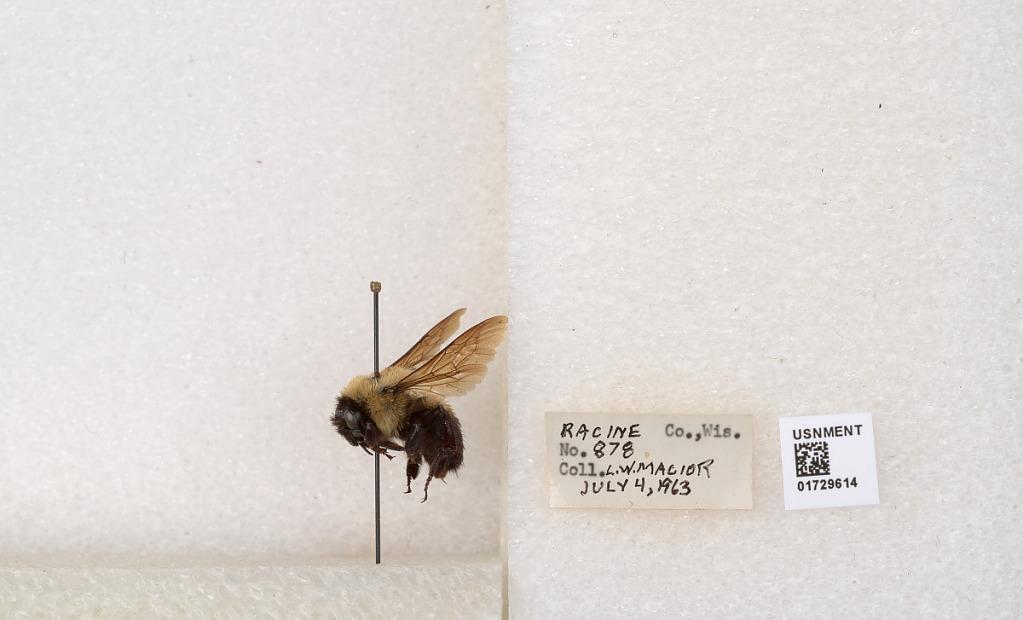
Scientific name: Bombus (Separatobombus) griseocollis (De Geer)
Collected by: L. Macior
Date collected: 1963-7-4
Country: United States
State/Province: Wisconsin
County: Racine
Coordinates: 42.7299, -87.8123